Kazemi Dam

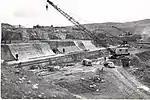
Construction of Bukan Dam 1967

Nazargah Island is the largest island in the lake. One of the advantages of these islands is the protection of rare bird species from the danger of being hunted by other animals such as wolves, snakes and foxes. Also, millions of fish are raised in this lake every year and are sent to the markets by fishermen during the fishing season.